Train robbery

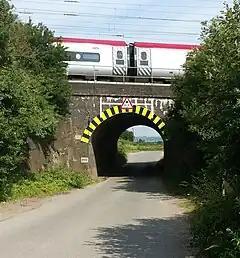
Train Robbers' Bridge in Buckinghamshire, England, site of the 1963 Great Train Robbery

Train robbery saw a marked decline as the 20th century progressed, although isolated incidents still occurred. Train robberies outside the United States were not as common before the mid-20th century; additionally, many robberies in Canada and Mexico during that time were perpetrated by American outlaws. Examples of 20th-century robberies outside of the US include the 1906 Rogów raid in Poland; the 1908 Bezdany raid in Lithuania; the 1923 Lincheng Outrage in China; the 1925 Kakori Train Robbery in India; and the 1976 Sallins Train robbery in Ireland.